Oshikado Station

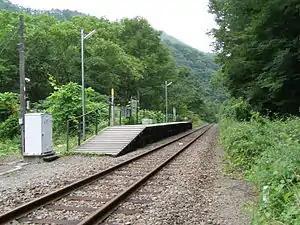
Oshikado Station, August 2007

was a railway station on the Iwaizumi Line in Miyako, Japan, operated by East Japan Railway Company (JR East).